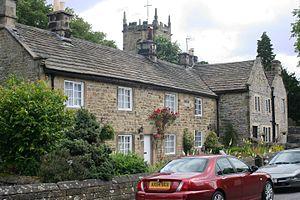
Eyam est un village du Derbyshire en Angleterre, qui comptait 926 habitants en 2001. Il est connu pour avoir été le « village de la peste » qui de lui-même s'isola lorsque la peste le frappa en août 1665, plutôt que de laisser s'étendre l'épidémie.